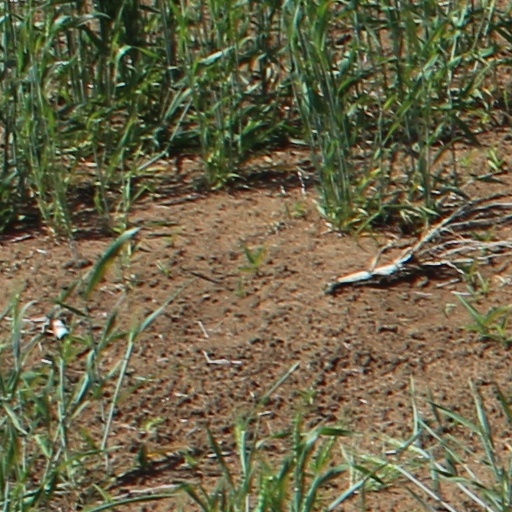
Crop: wheat